Describe the emotion expressed in this image:  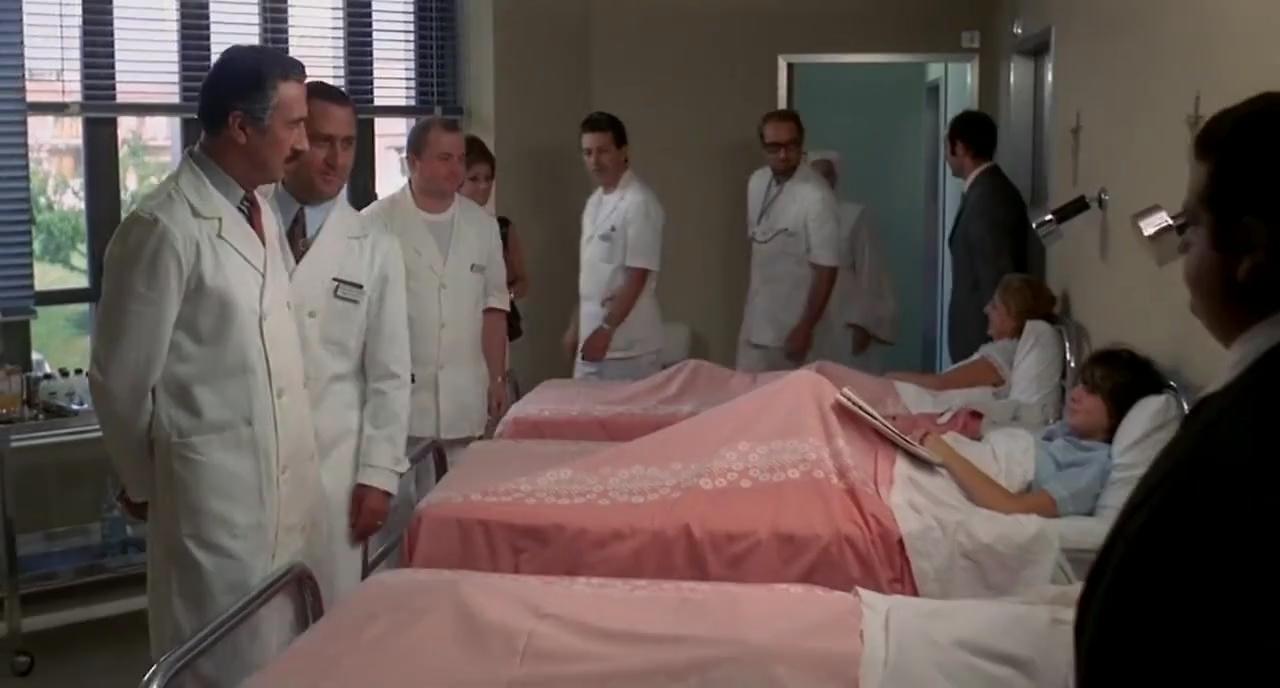
This person displays Suffering, valence and arousal with low intensity.